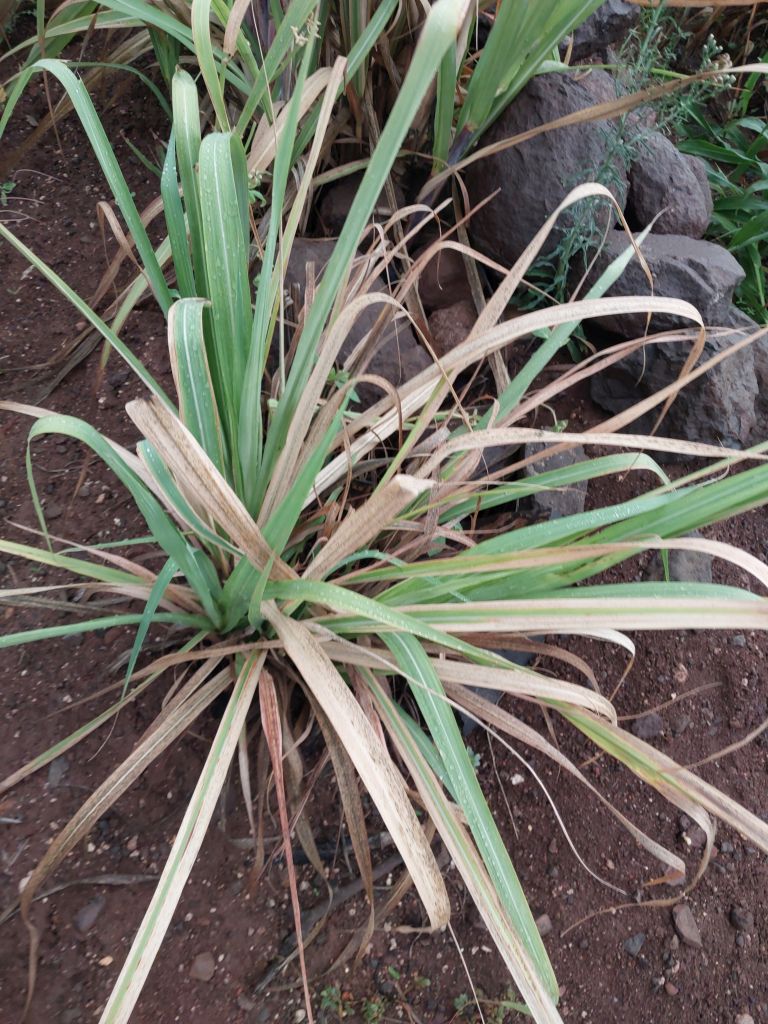
Label: Grassy shoot